Azar Lawrence

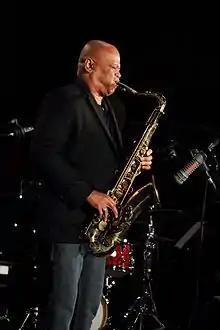

Azar Lawrence (born November 3, 1952) is an American jazz saxophonist, known for his contributions as sideman to McCoy Tyner, Miles Davis, Freddie Hubbard, and Woody Shaw.